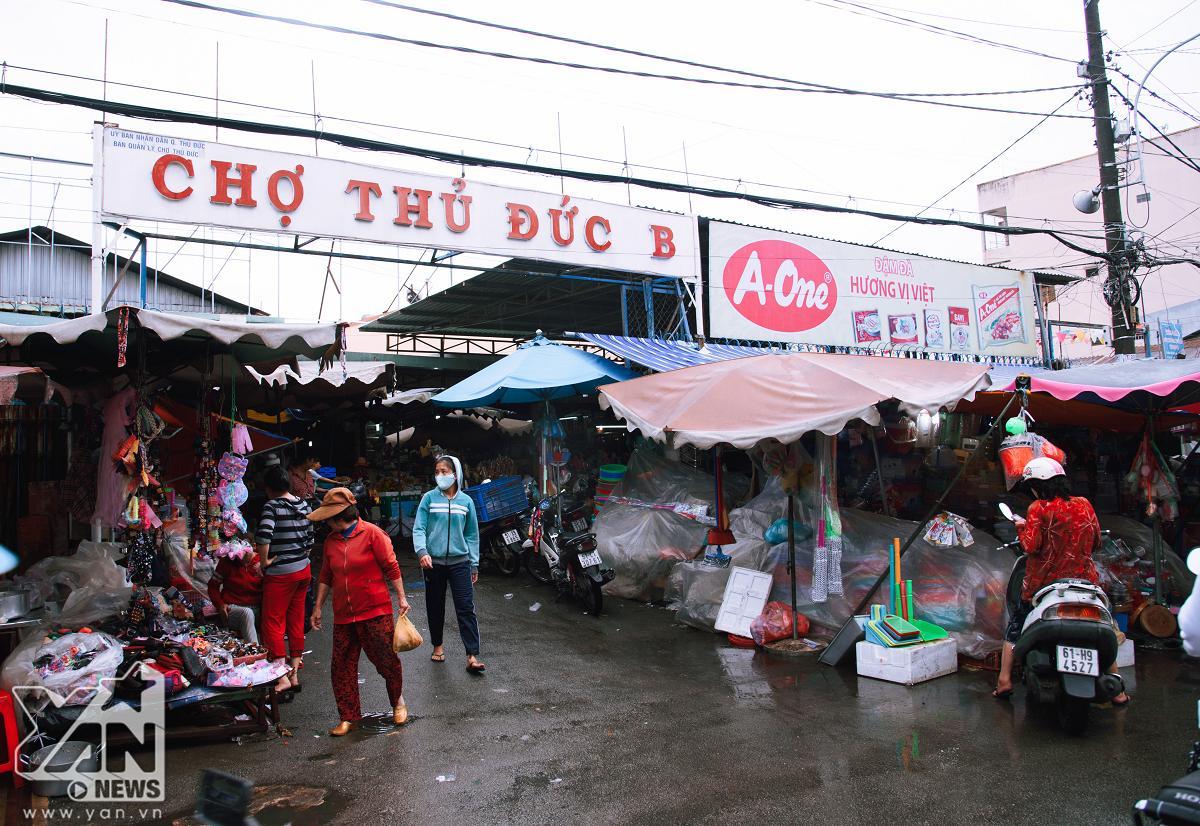
có một vài người đang đứng ngoài cổng một khu chợ